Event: Nepal Earthquake
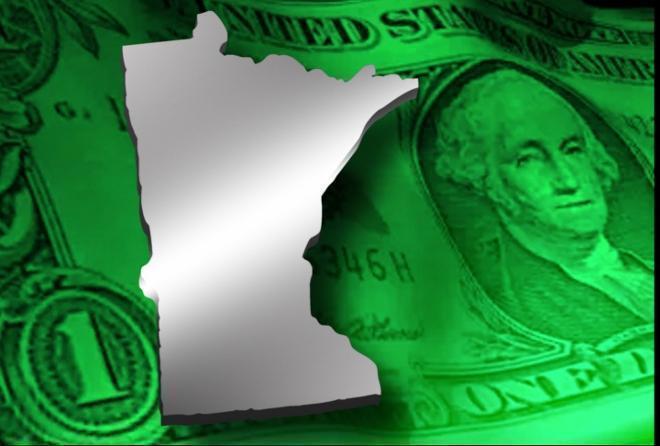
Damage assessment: no_damage